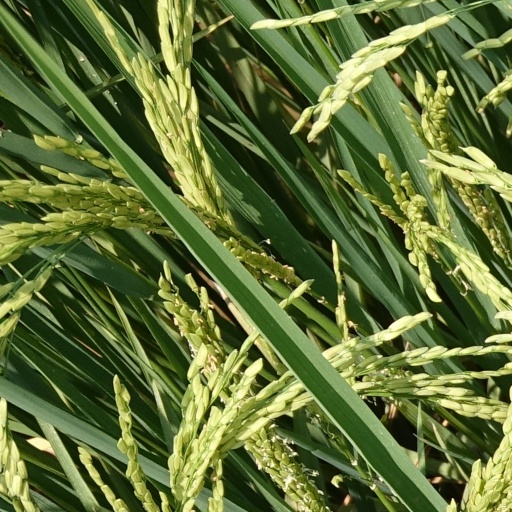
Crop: rice